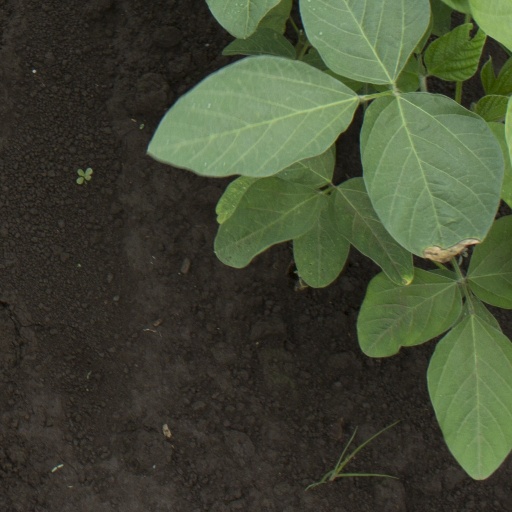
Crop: soybean